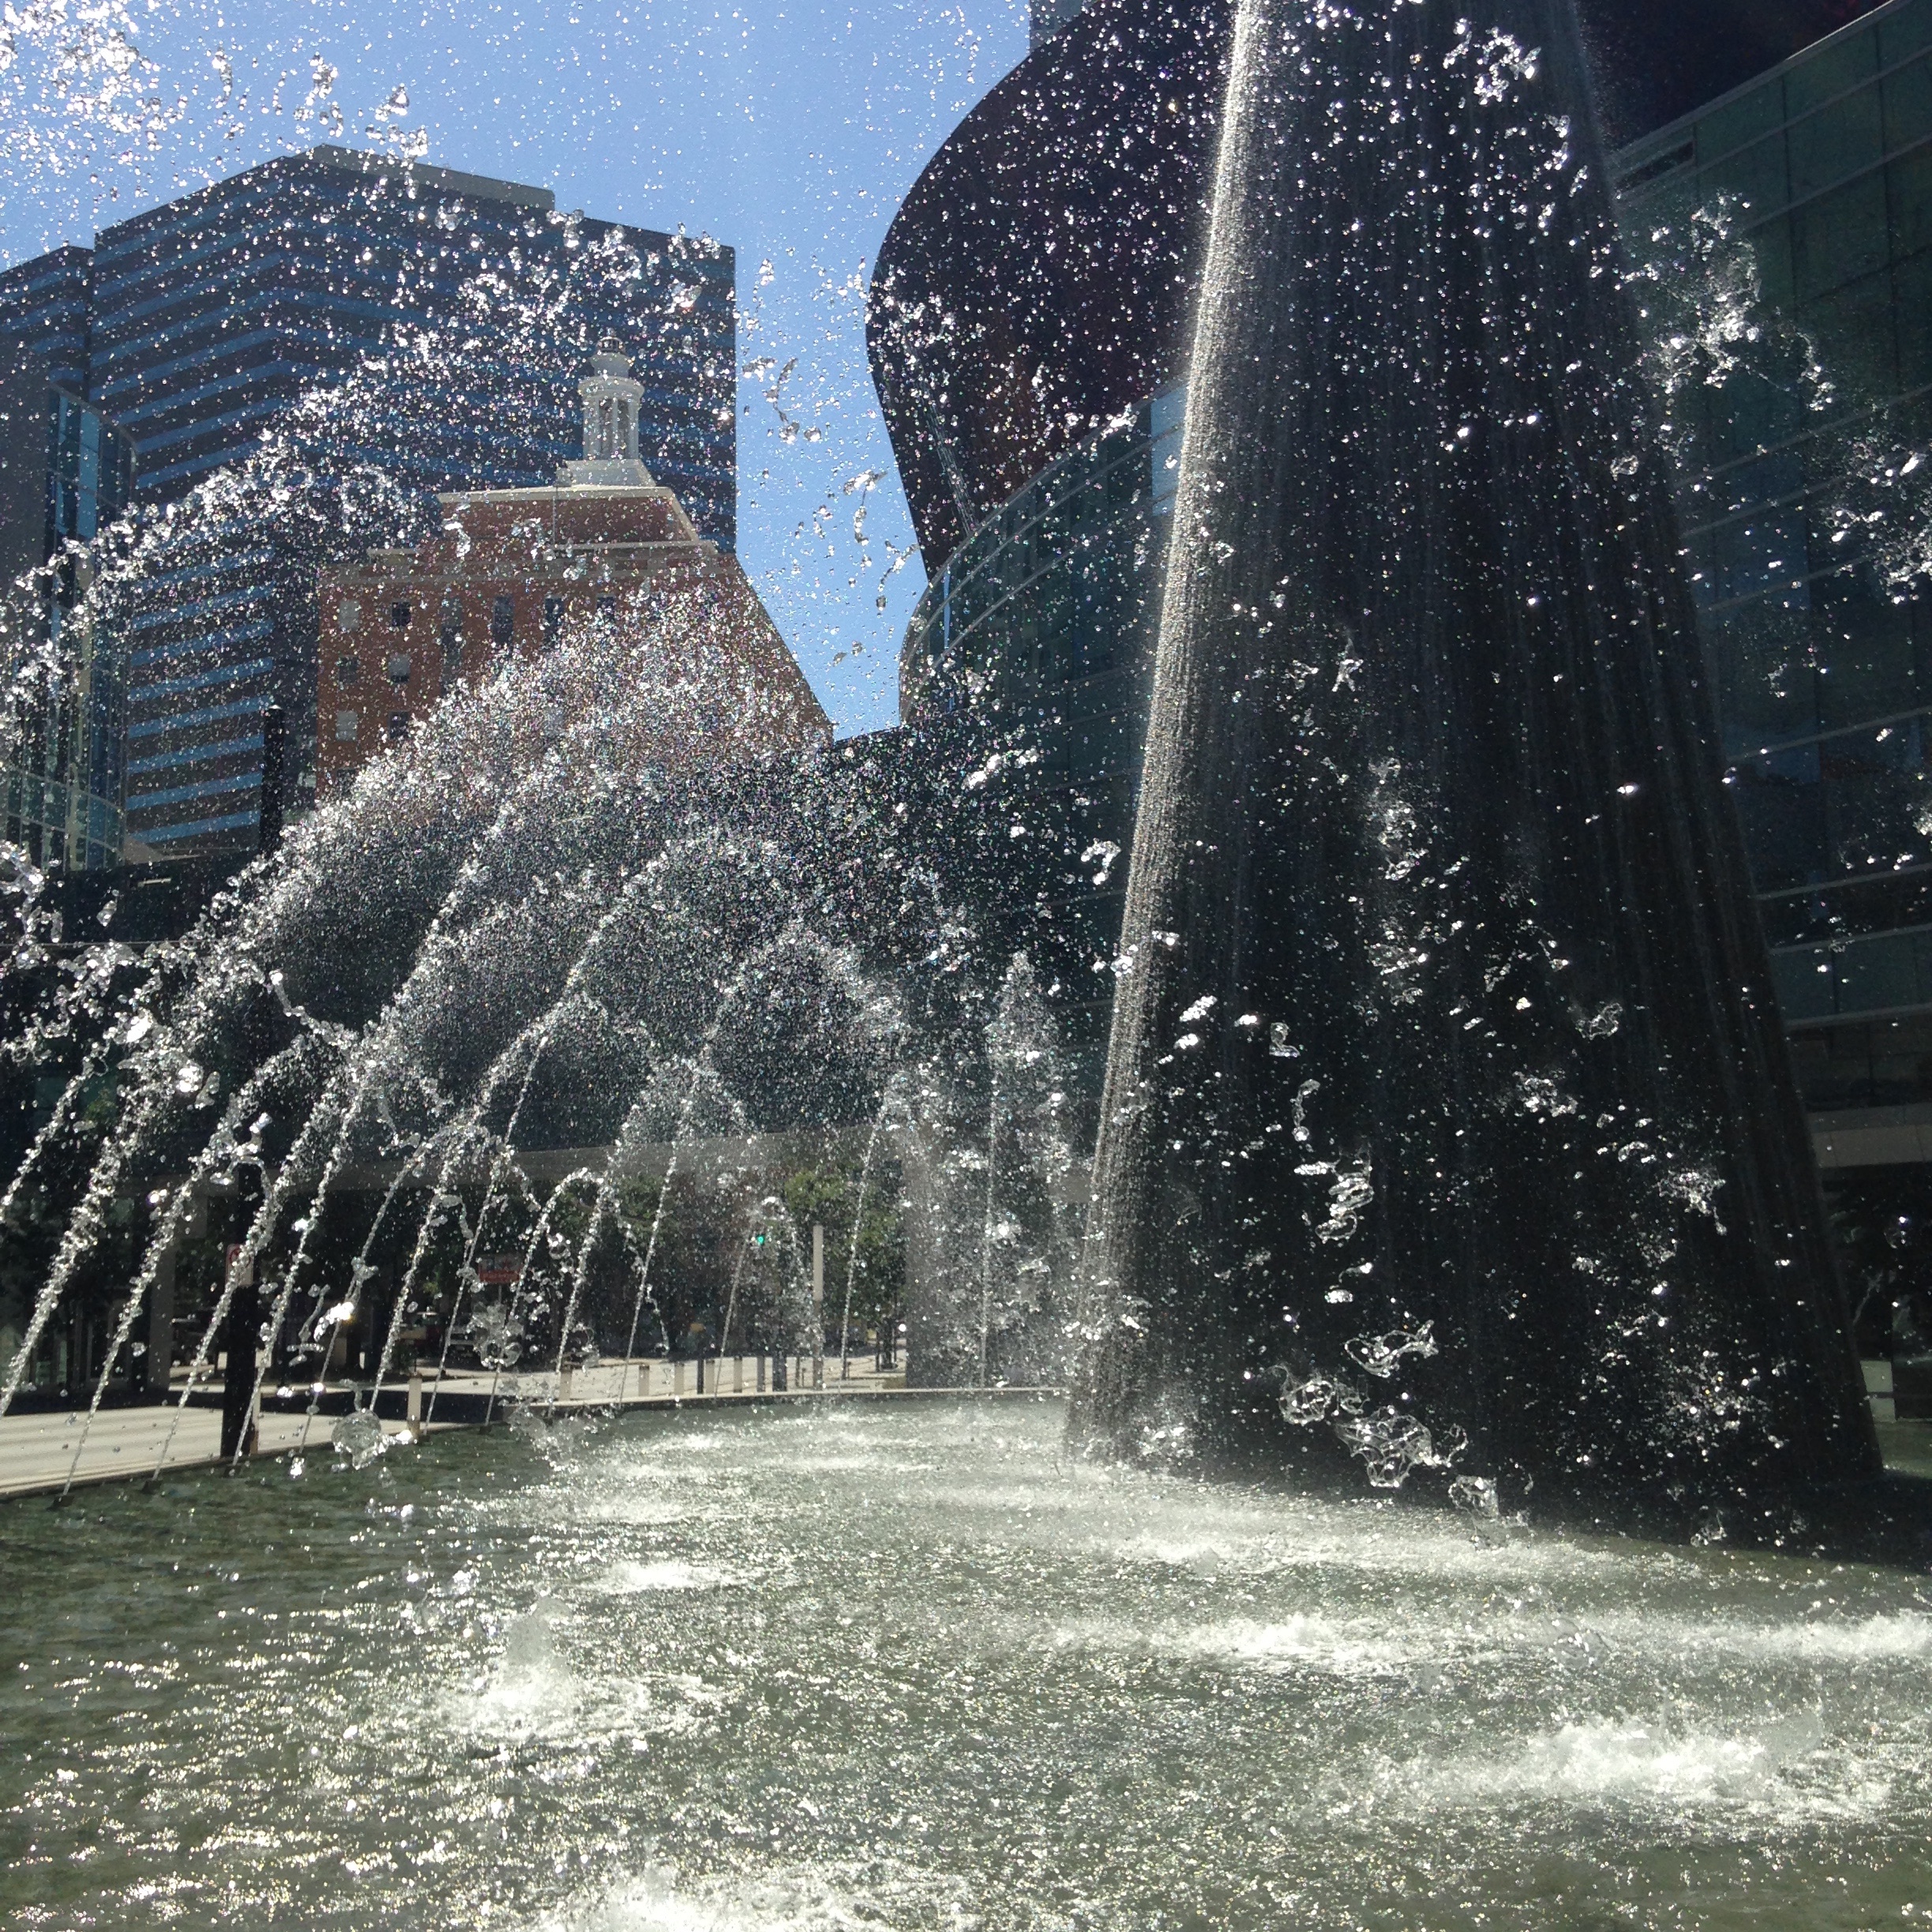
water, snow, winter, ice, weather, landmark, fountain, water feature, freezing